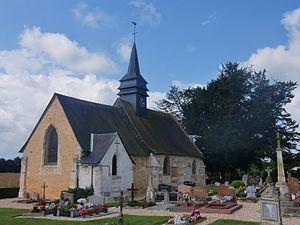
Eglise de Tocqueville (Eure, Normandie, France)
La liste des sites classés de l'Eure présente les sites classés du département de l'Eure. Selon une mesure du 14 octobre 2014, ils sont au nombre de 154, couvrant une superficie de 12 562 hectares, soit 2,07 % du département.
Tocqueville est une commune française située dans le département de l'Eure, en région Normandie.